Pramod Mahajan

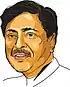
Pramod Mahajan

During his tenure, the number of new telephone connections enjoyed unprecedented growth and rentals fell by a large amount. However, he was also accused of favouring Reliance Infocomm by allowing it to offer full nationwide mobility through WLL without payment of the required license fees.